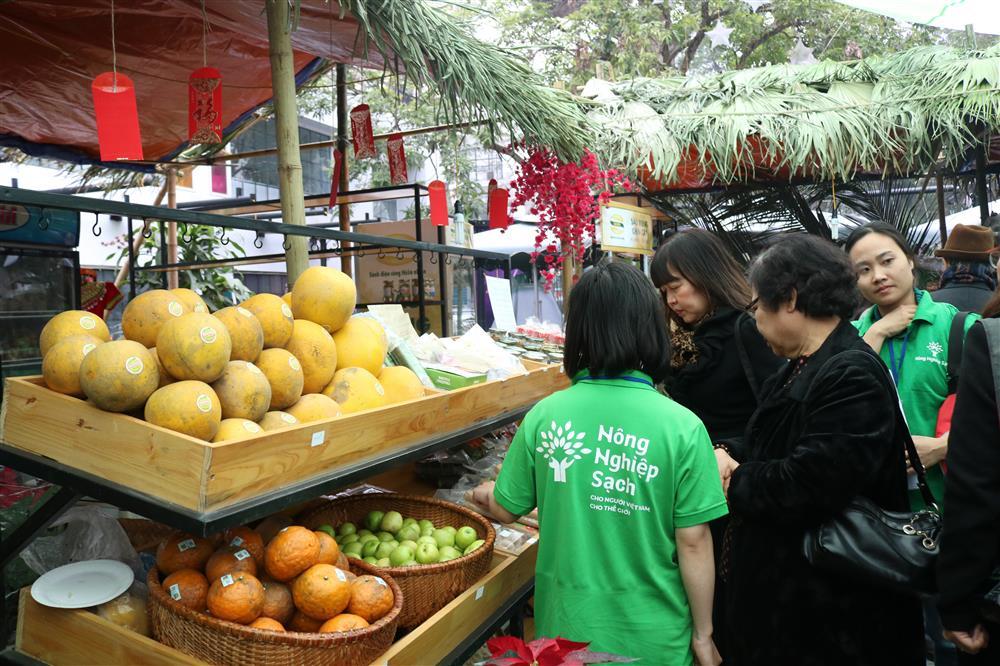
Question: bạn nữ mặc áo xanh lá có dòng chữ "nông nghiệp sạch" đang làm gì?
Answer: đang giới thiệu sản phẩm đến cho hai người phụ nữ mặc áo đen